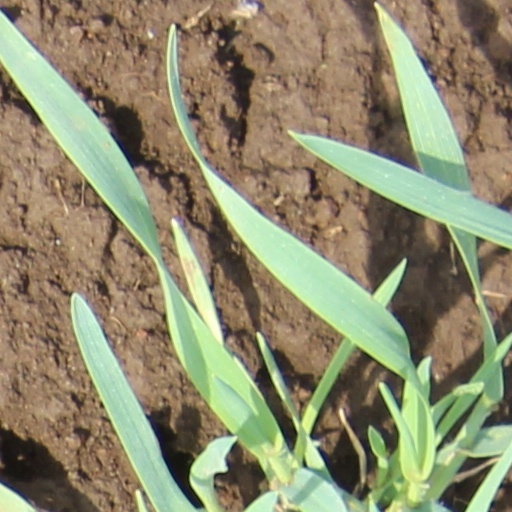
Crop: wheat